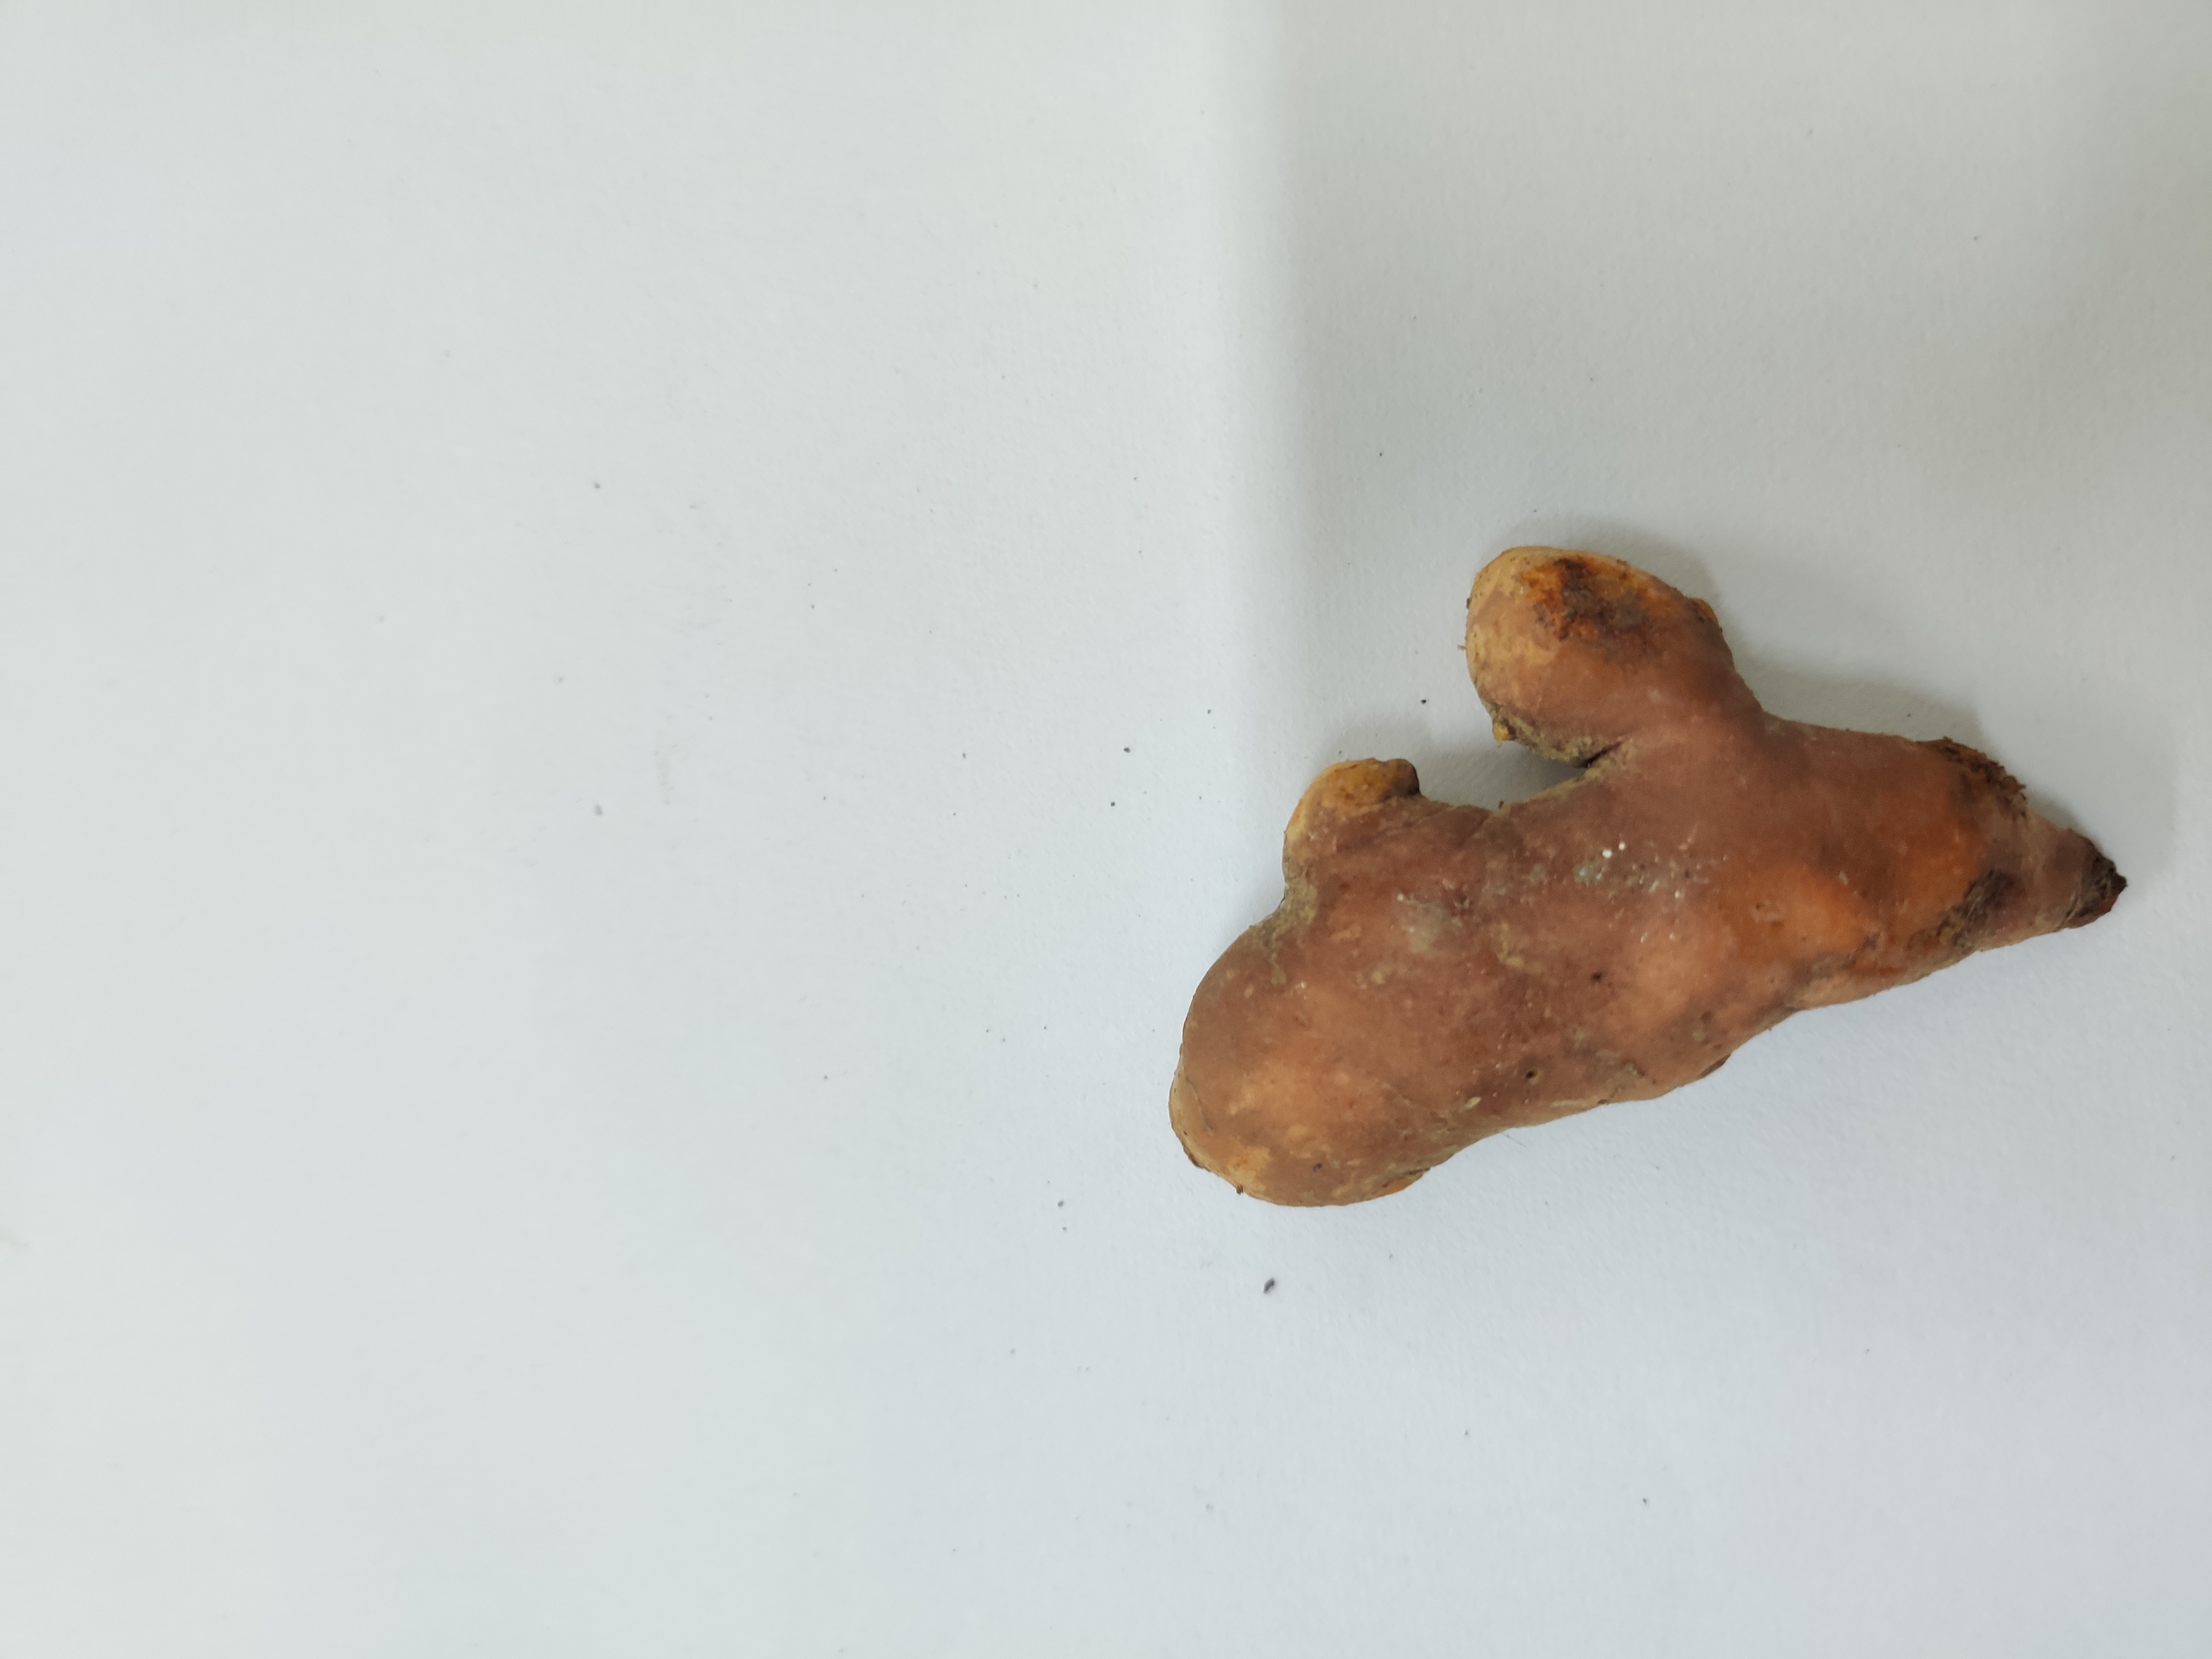
Crop: Turmeric
Condition: Fresh